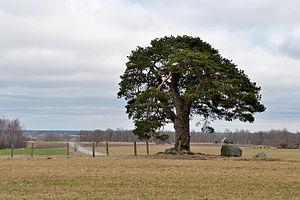
Le comté de Viru-Ouest est l'un des 15 comtés d'Estonie. Il est situé au nord du pays, bordé par le golfe de Finlande. Son centre administratif est la ville de Rakvere. Le comté compte 66 701 habitants, soit 5,1 % du total du pays, pour une superficie de 3 627,8 km².